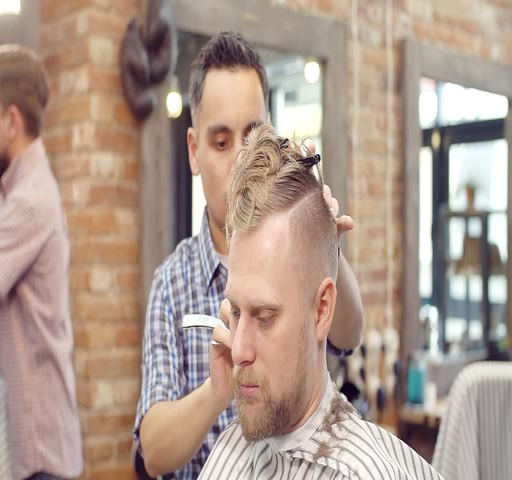
businessman cuts the hair and beard .